191 Kolga

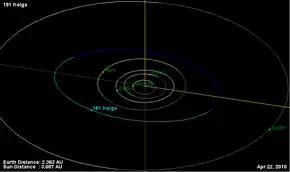
Orbital diagram

191 Kolga is a large, dark main-belt asteroid that was discovered by German-American astronomer C. H. F. Peters on September 30, 1878, in Clinton, New York. It is named after Kólga, the daughter of Ægir in Norse mythology.